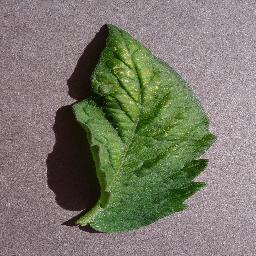
Label: Tomato___Spider_mites Two-spotted_spider_mite